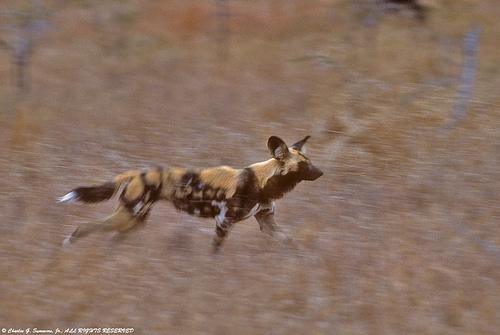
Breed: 211-n000025-African_hunting_dog